Gospel

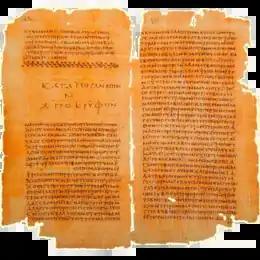
The Gospel of Thomas

Gospel originally meant the Christian message ("the gospel"), but in the second century AD the term (from which the English word originated as a calque) came to be used also for the books in which the message was reported. In this sense a gospel can be defined as a loose-knit, episodic narrative of the words and deeds of Jesus, culminating in his trial and death, and concluding with various reports of his post-resurrection appearances.